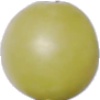
Label: Grape White 2